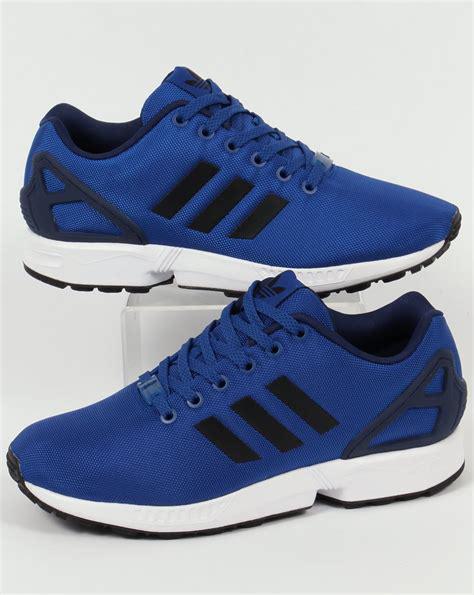
Brand: Adidas
Model: ZX Flux